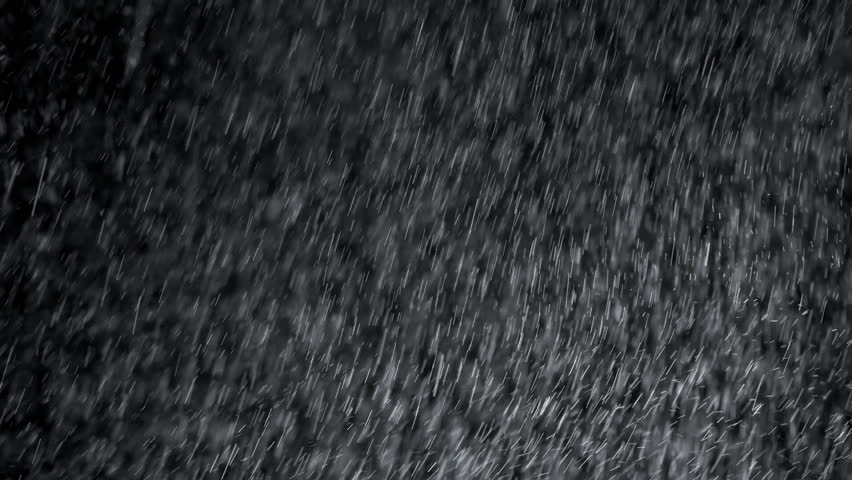
Weather: rain or strom